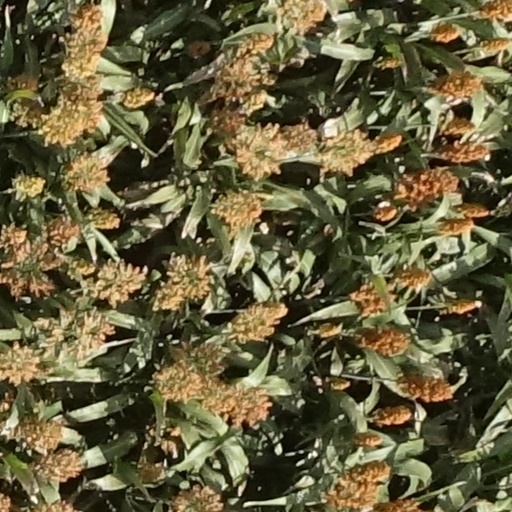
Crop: sorghum